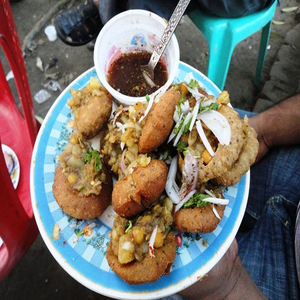
Dish: panipuri